(308635) 2005 YU55

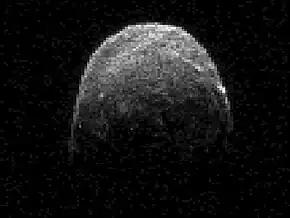
Goldstone radar image of asteroid taken 7 November 2011.

, provisionally named 2005 YU, is a potentially hazardous asteroid meters in diameter, as measured after its Earth flyby. Previously it was estimated to be 310 meters or about 400 m (1,300 feet) in diameter. It was discovered on 28 December 2005 by Robert S. McMillan at Steward Observatory, Kitt Peak. On 8 November 2011 it passed 0.85 lunar distances (324,900 kilometers; 201,900 miles) from Earth.